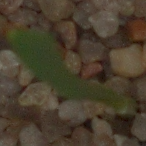
Label: common_wheat